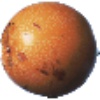
Label: granadilla